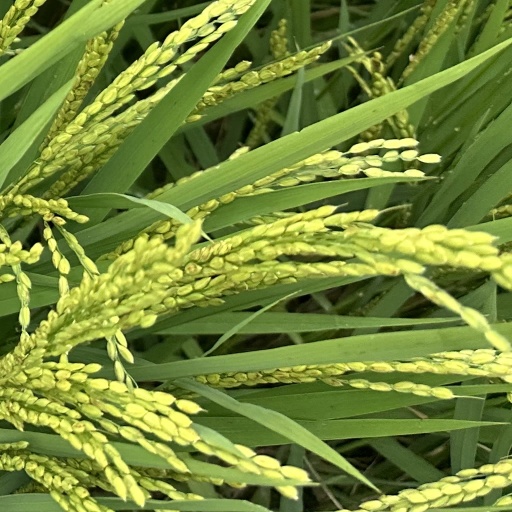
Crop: rice